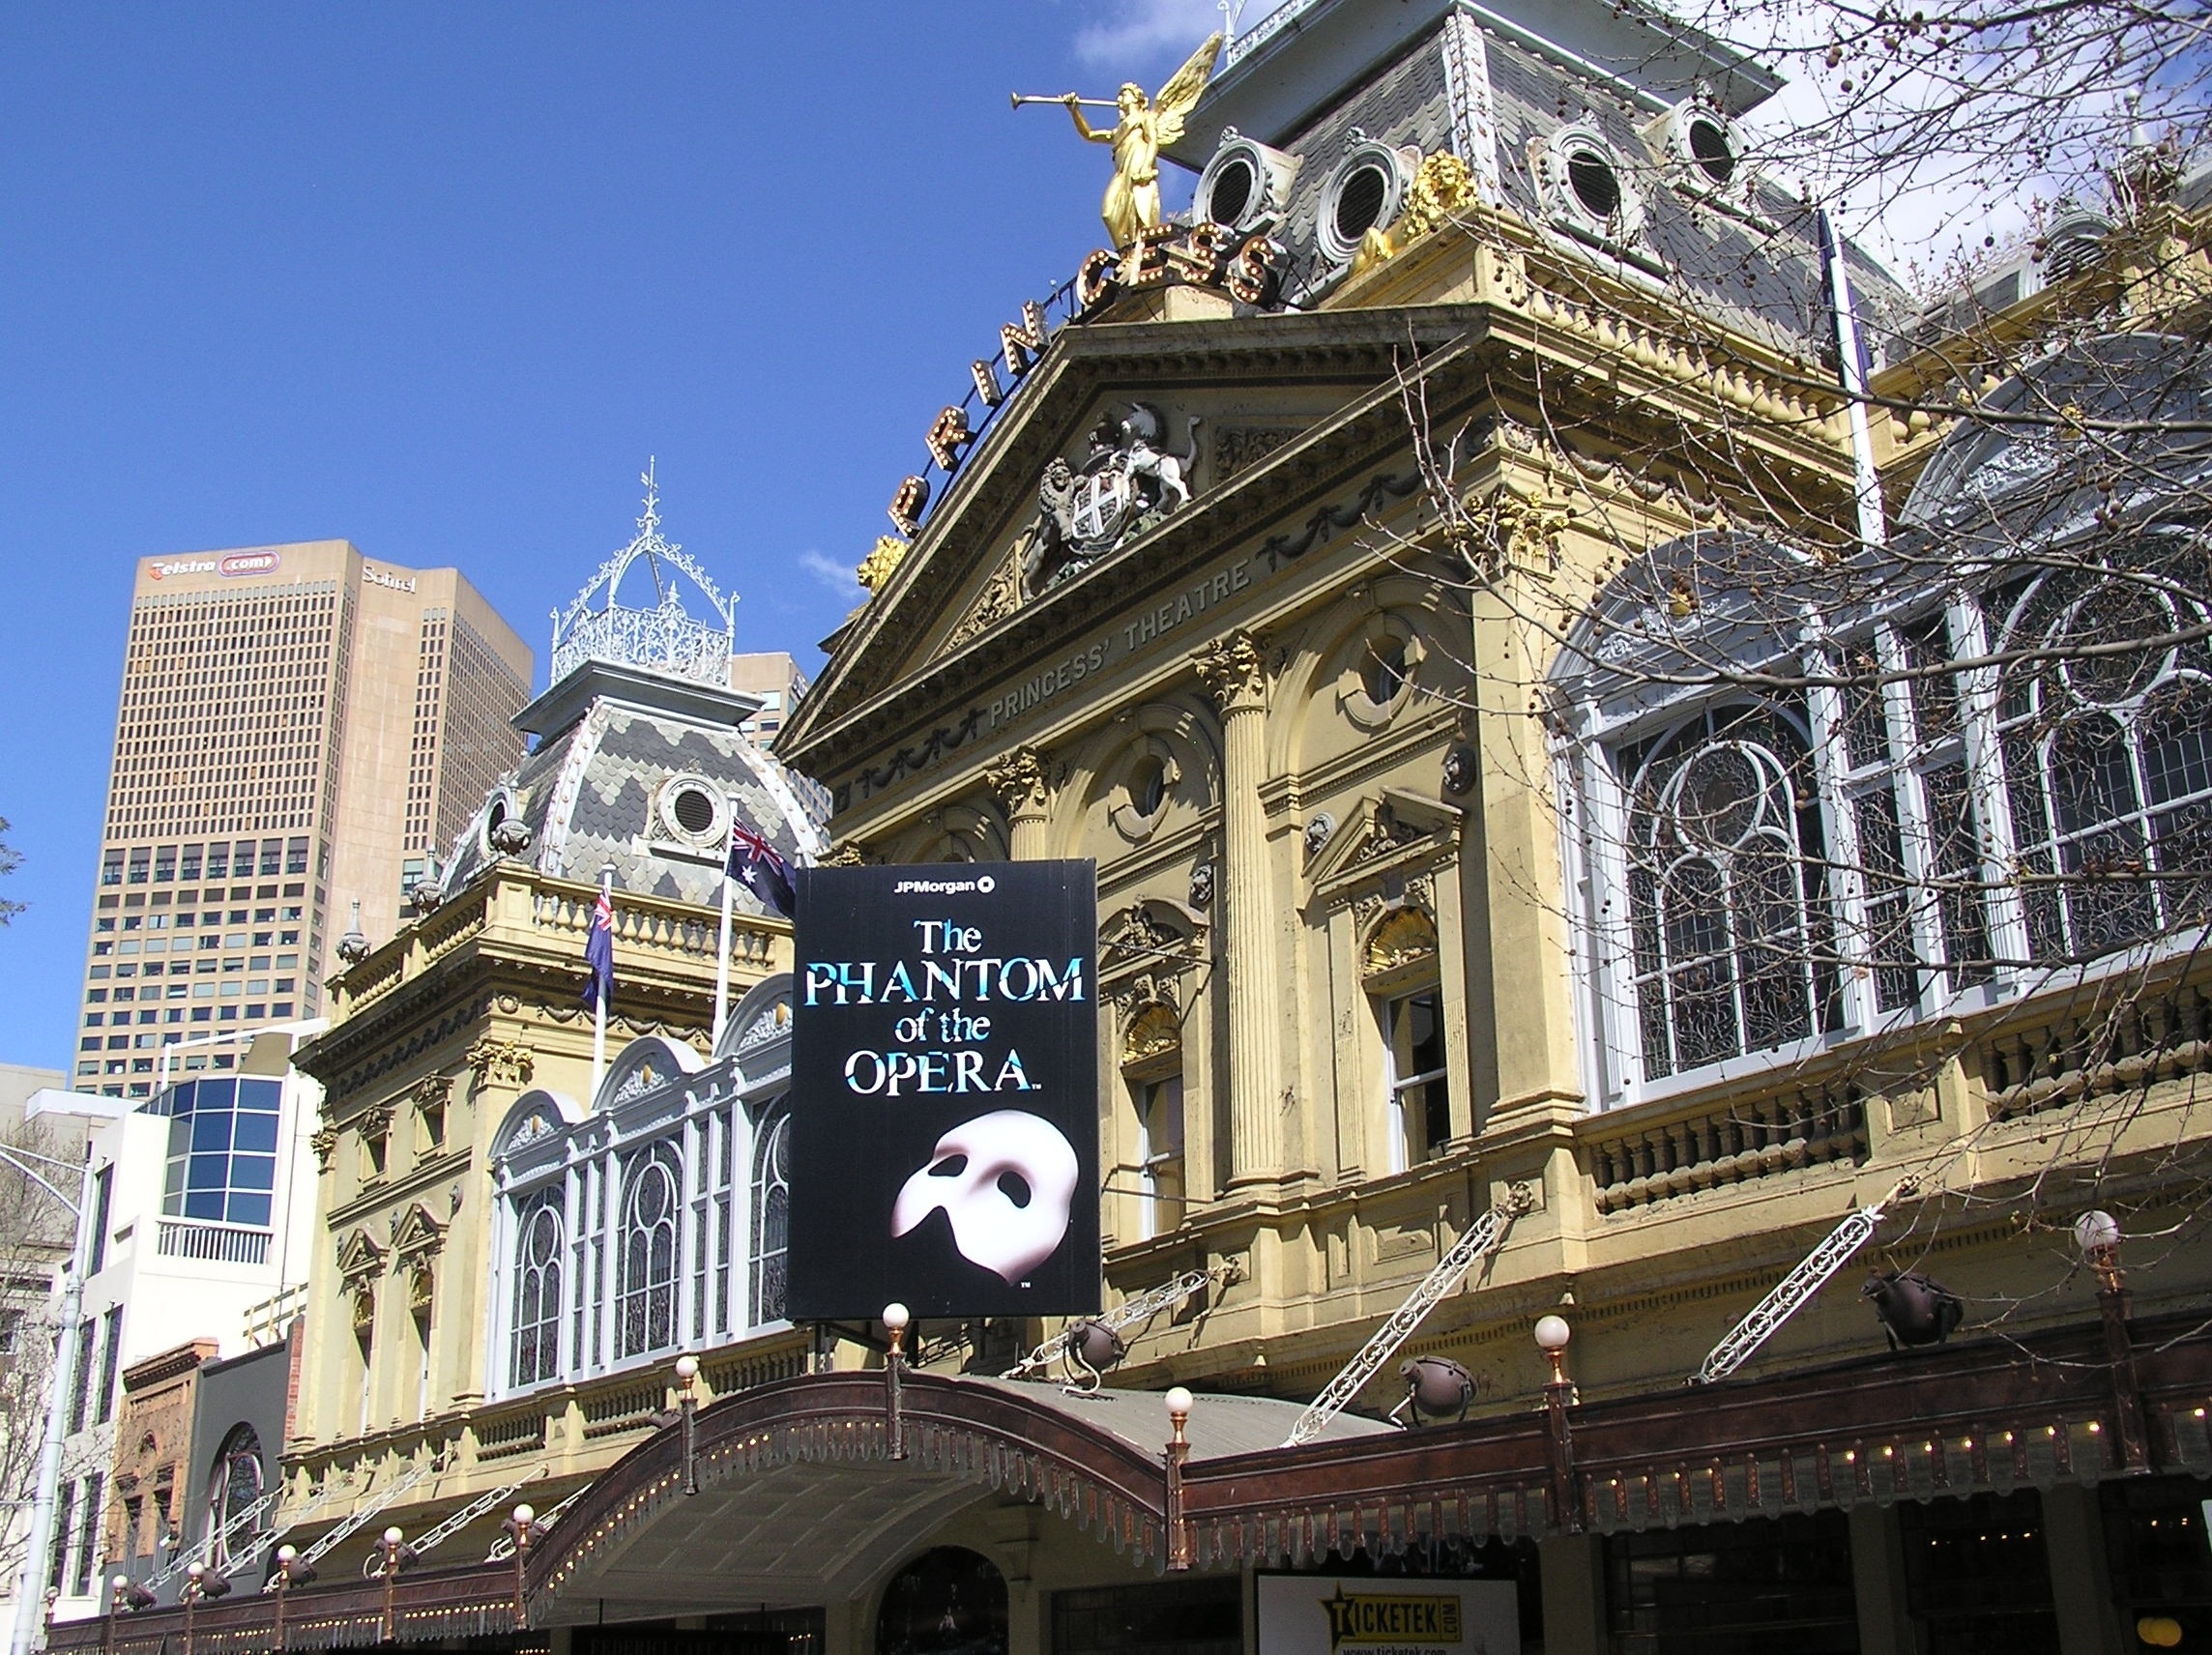
architecture, town, building, old, city, urban, cityscape, downtown, tower, hall, landmark, facade, tourism, australia, performance, arts, synagogue, culture, history, melbourne, metropolis, urban area, princess theater